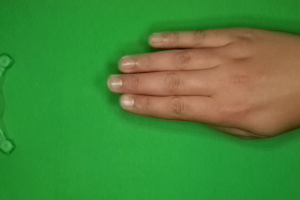
Label: paper